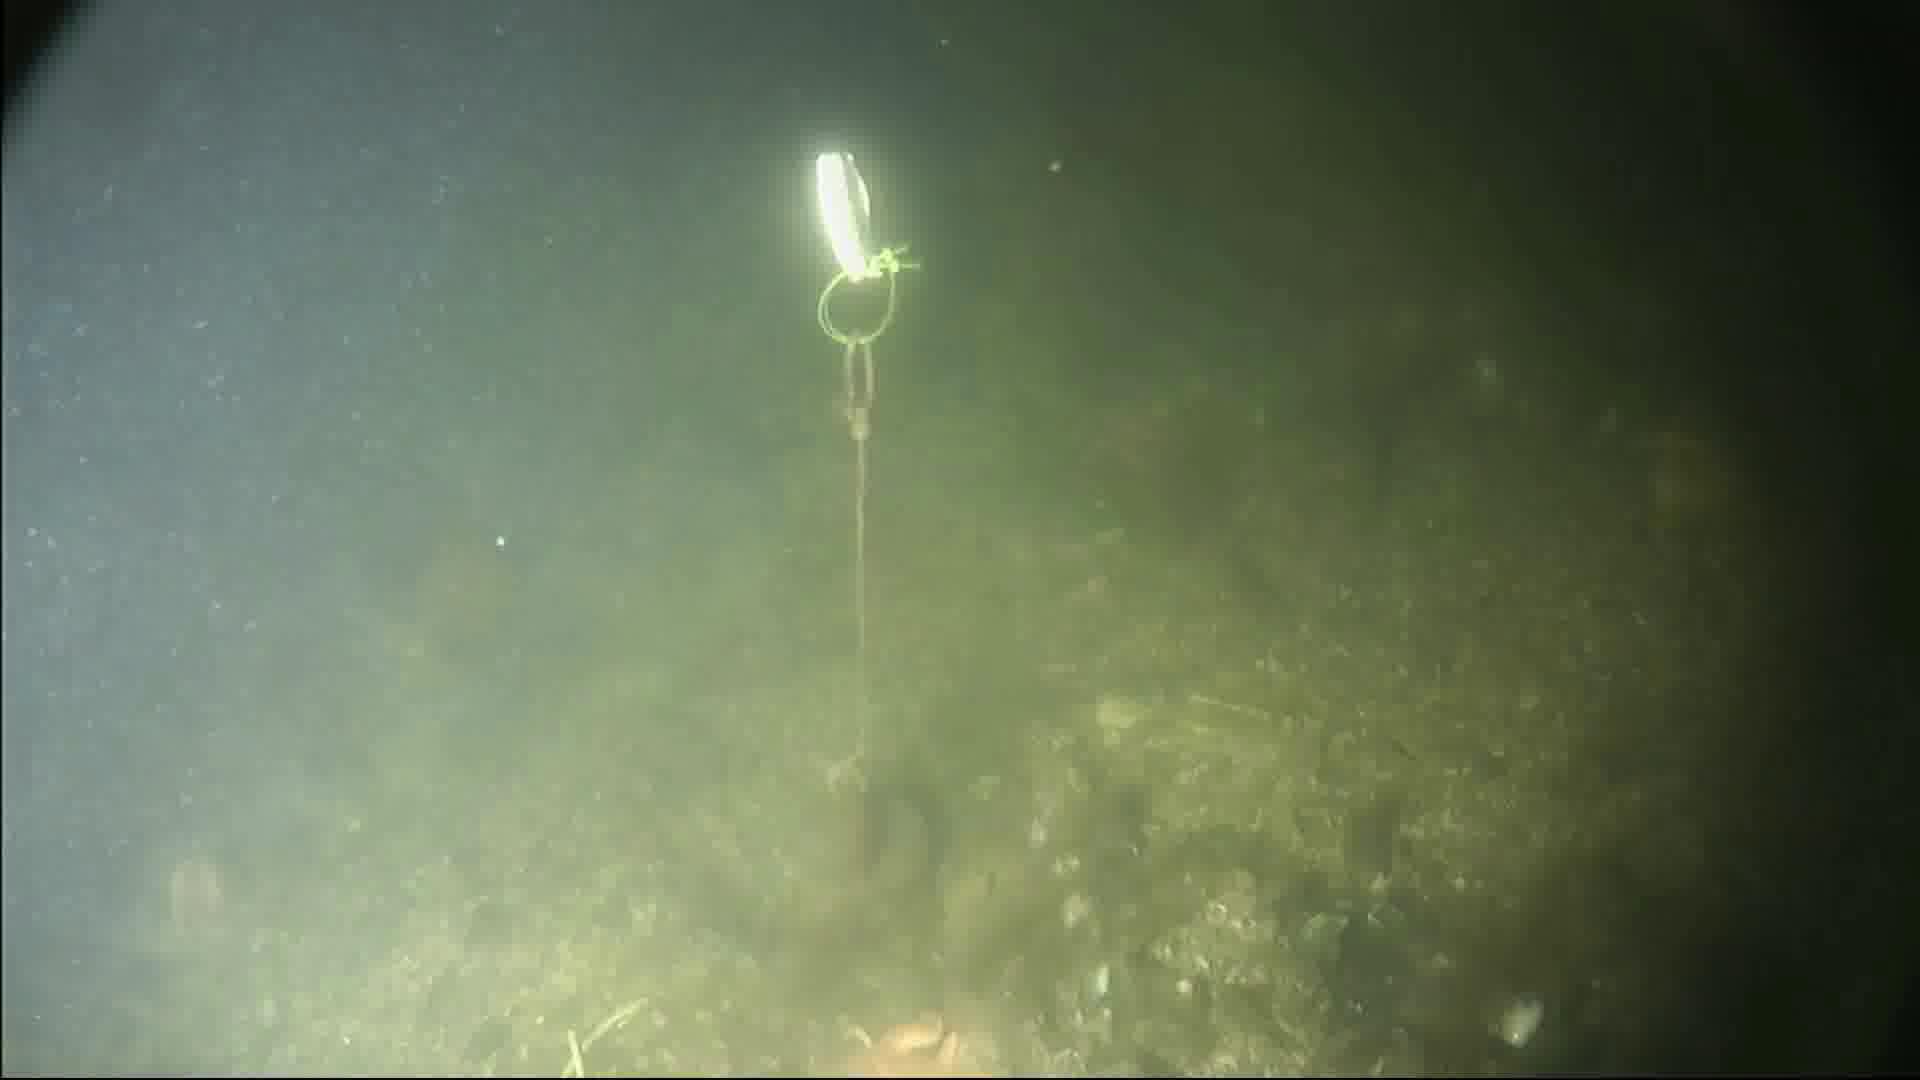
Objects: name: crab
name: starfish